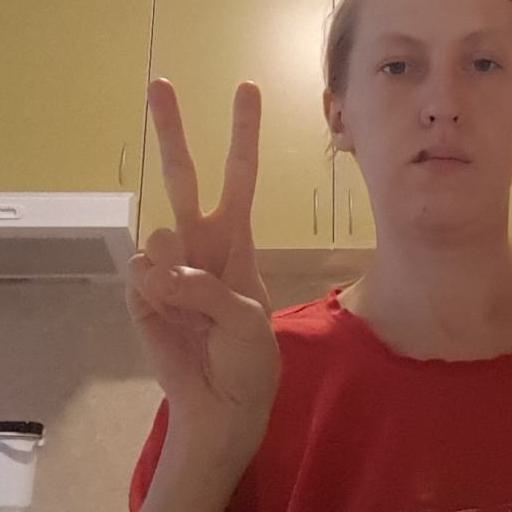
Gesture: peace